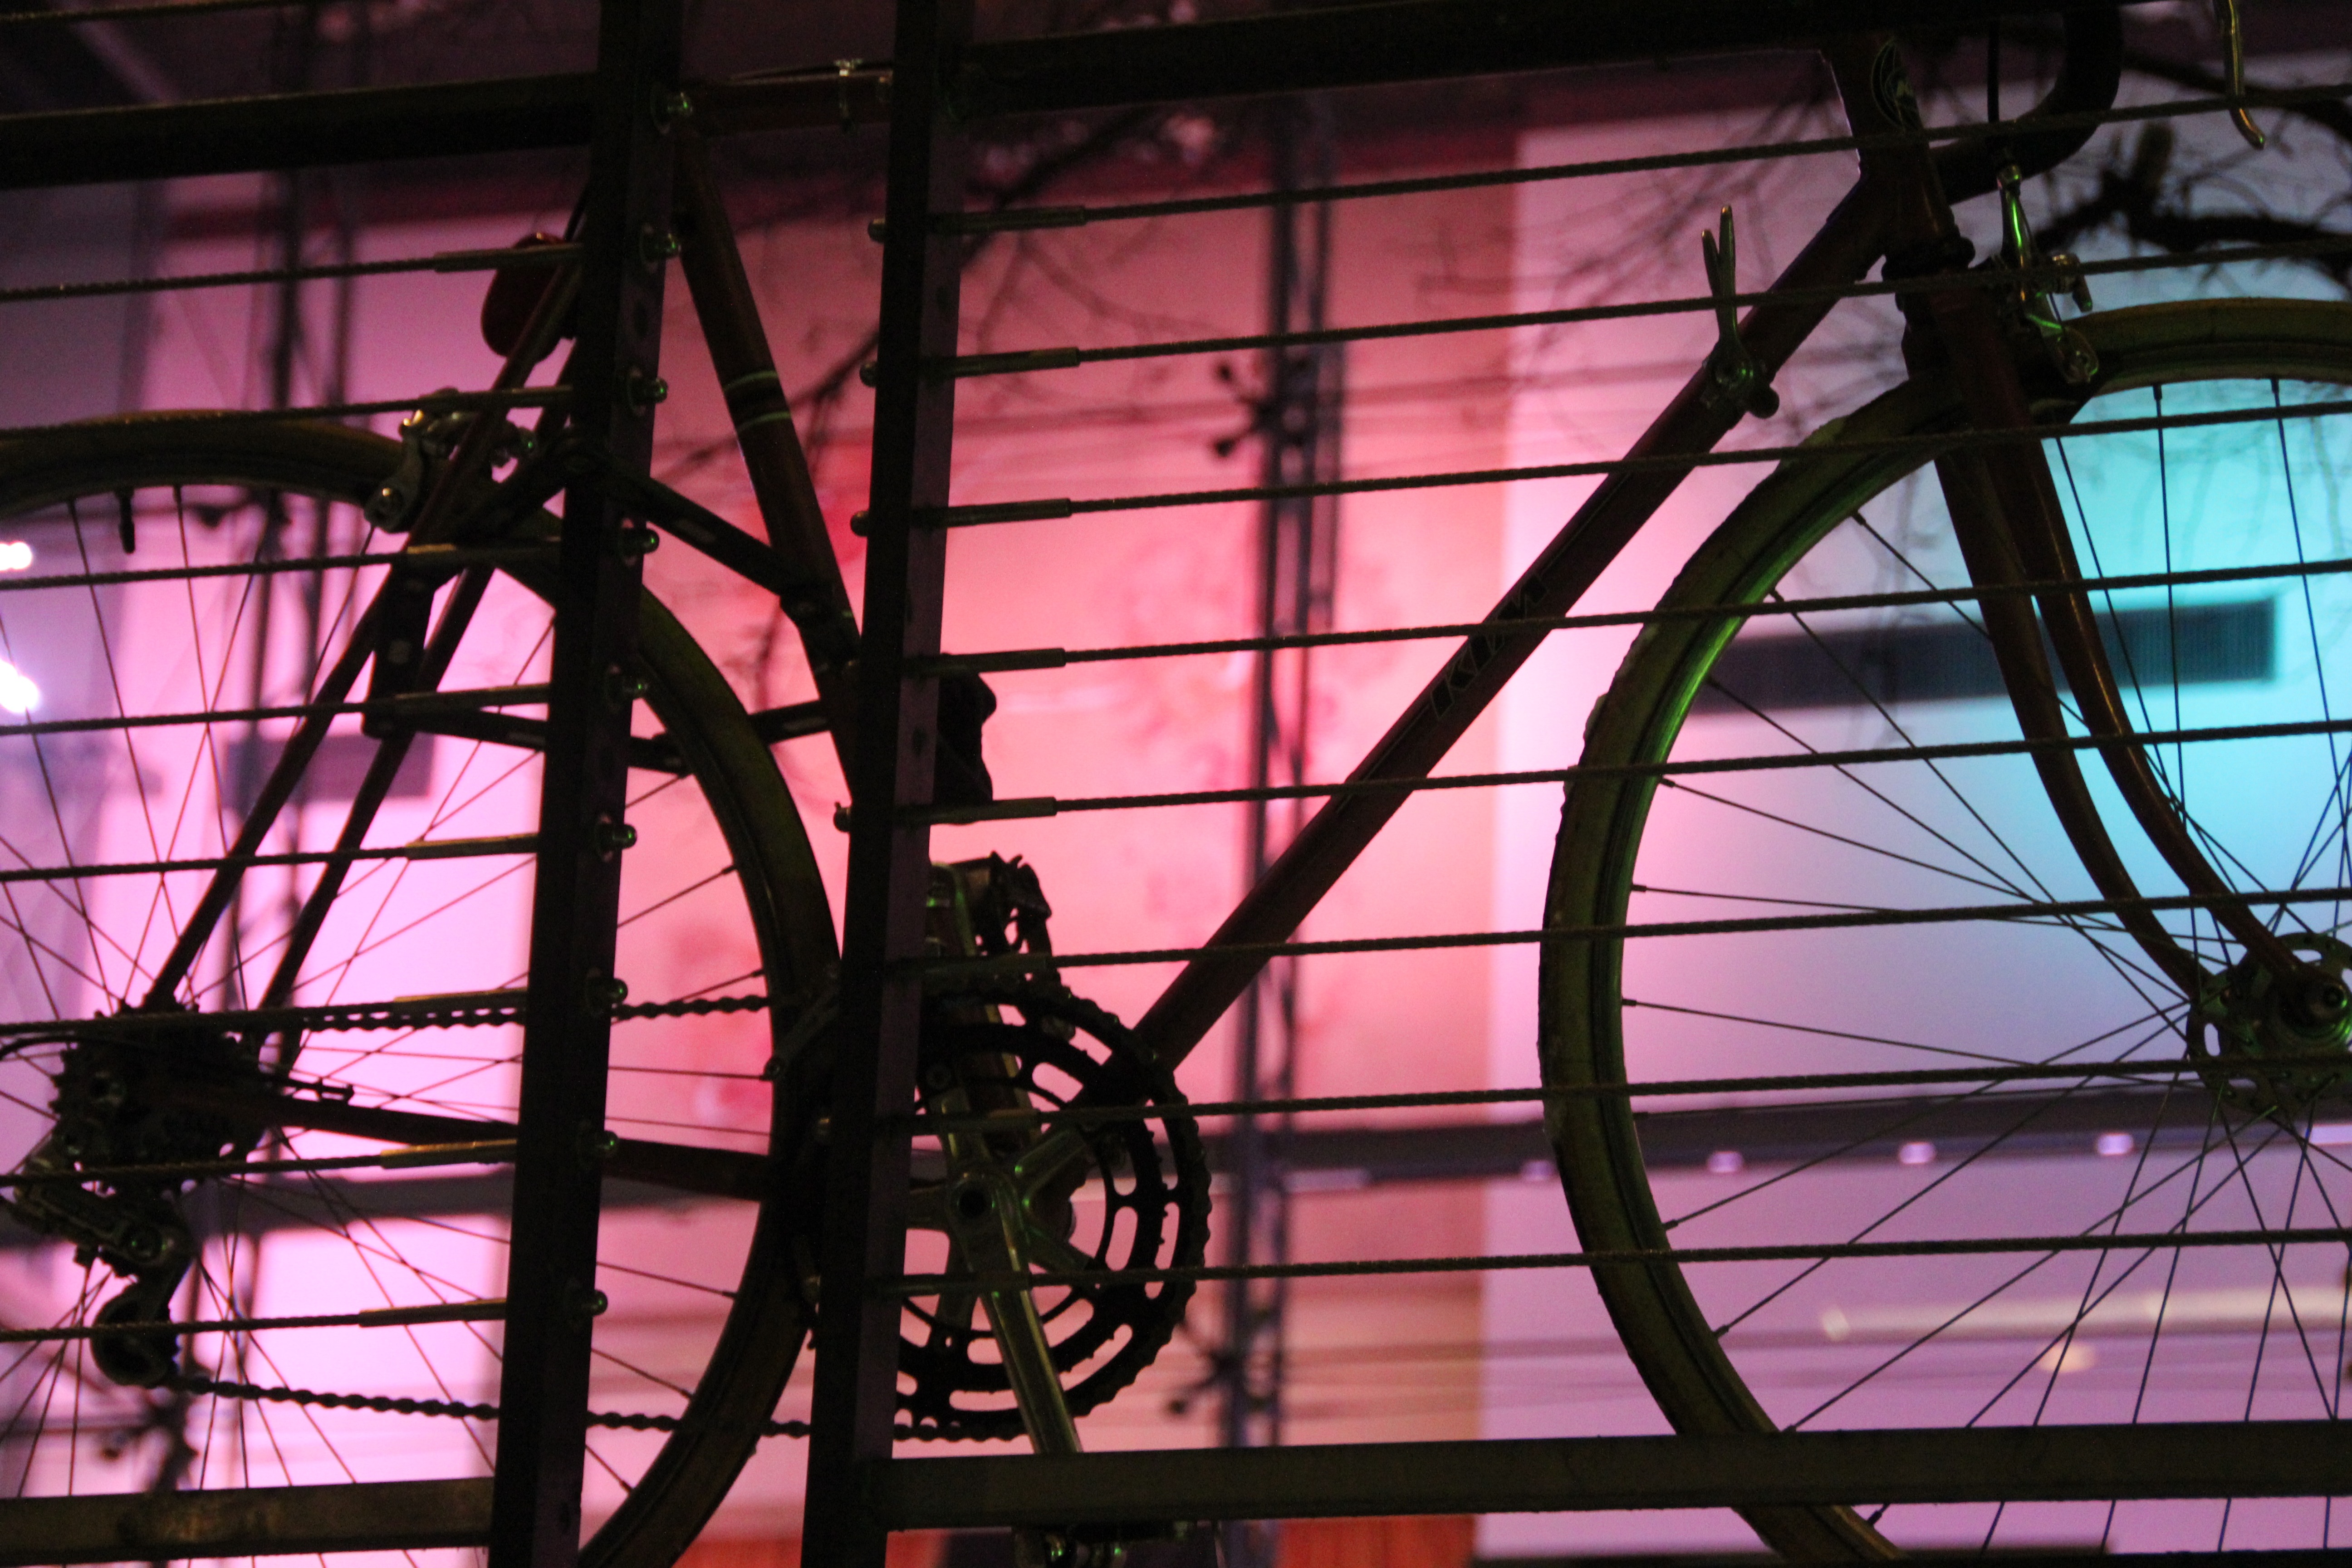
light, road, traffic, night, bike, cityscape, evening, line, reflection, ferris wheel, color, symmetry, tourist attraction, shape, cyclists, urban area